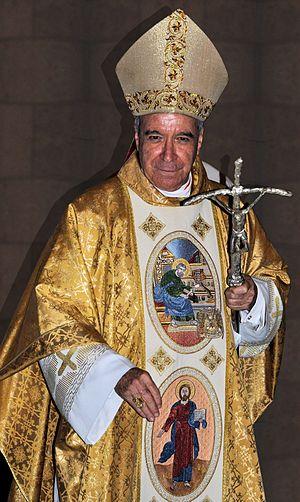
Cardinal Nicolás de Jesús López Rodríguez - Cathédrale Primada des Amériques - Dimanche de Pâques 2013
Nicolás de Jesús López Rodríguez, né le 31 octobre 1936 à Barranca en République dominicaine, est un cardinal, archevêque de Saint-Domingue de 1981 à 2016.